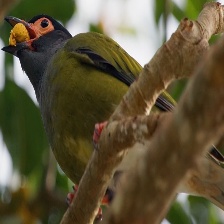
Species: AUSTRALASIAN FIGBIRD
Scientific name: SPHECOTHERES VIEILLOTI